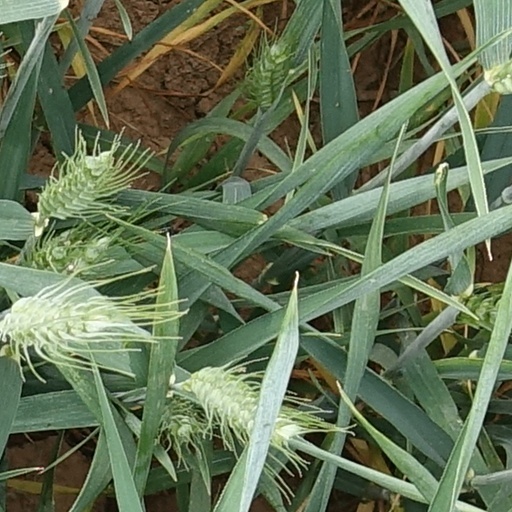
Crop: wheat